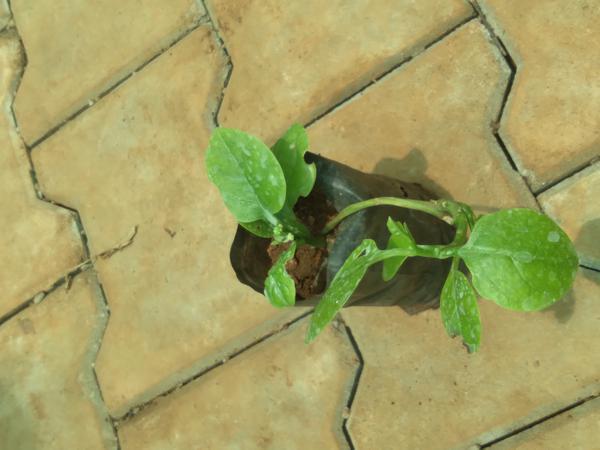
Plant: Basale